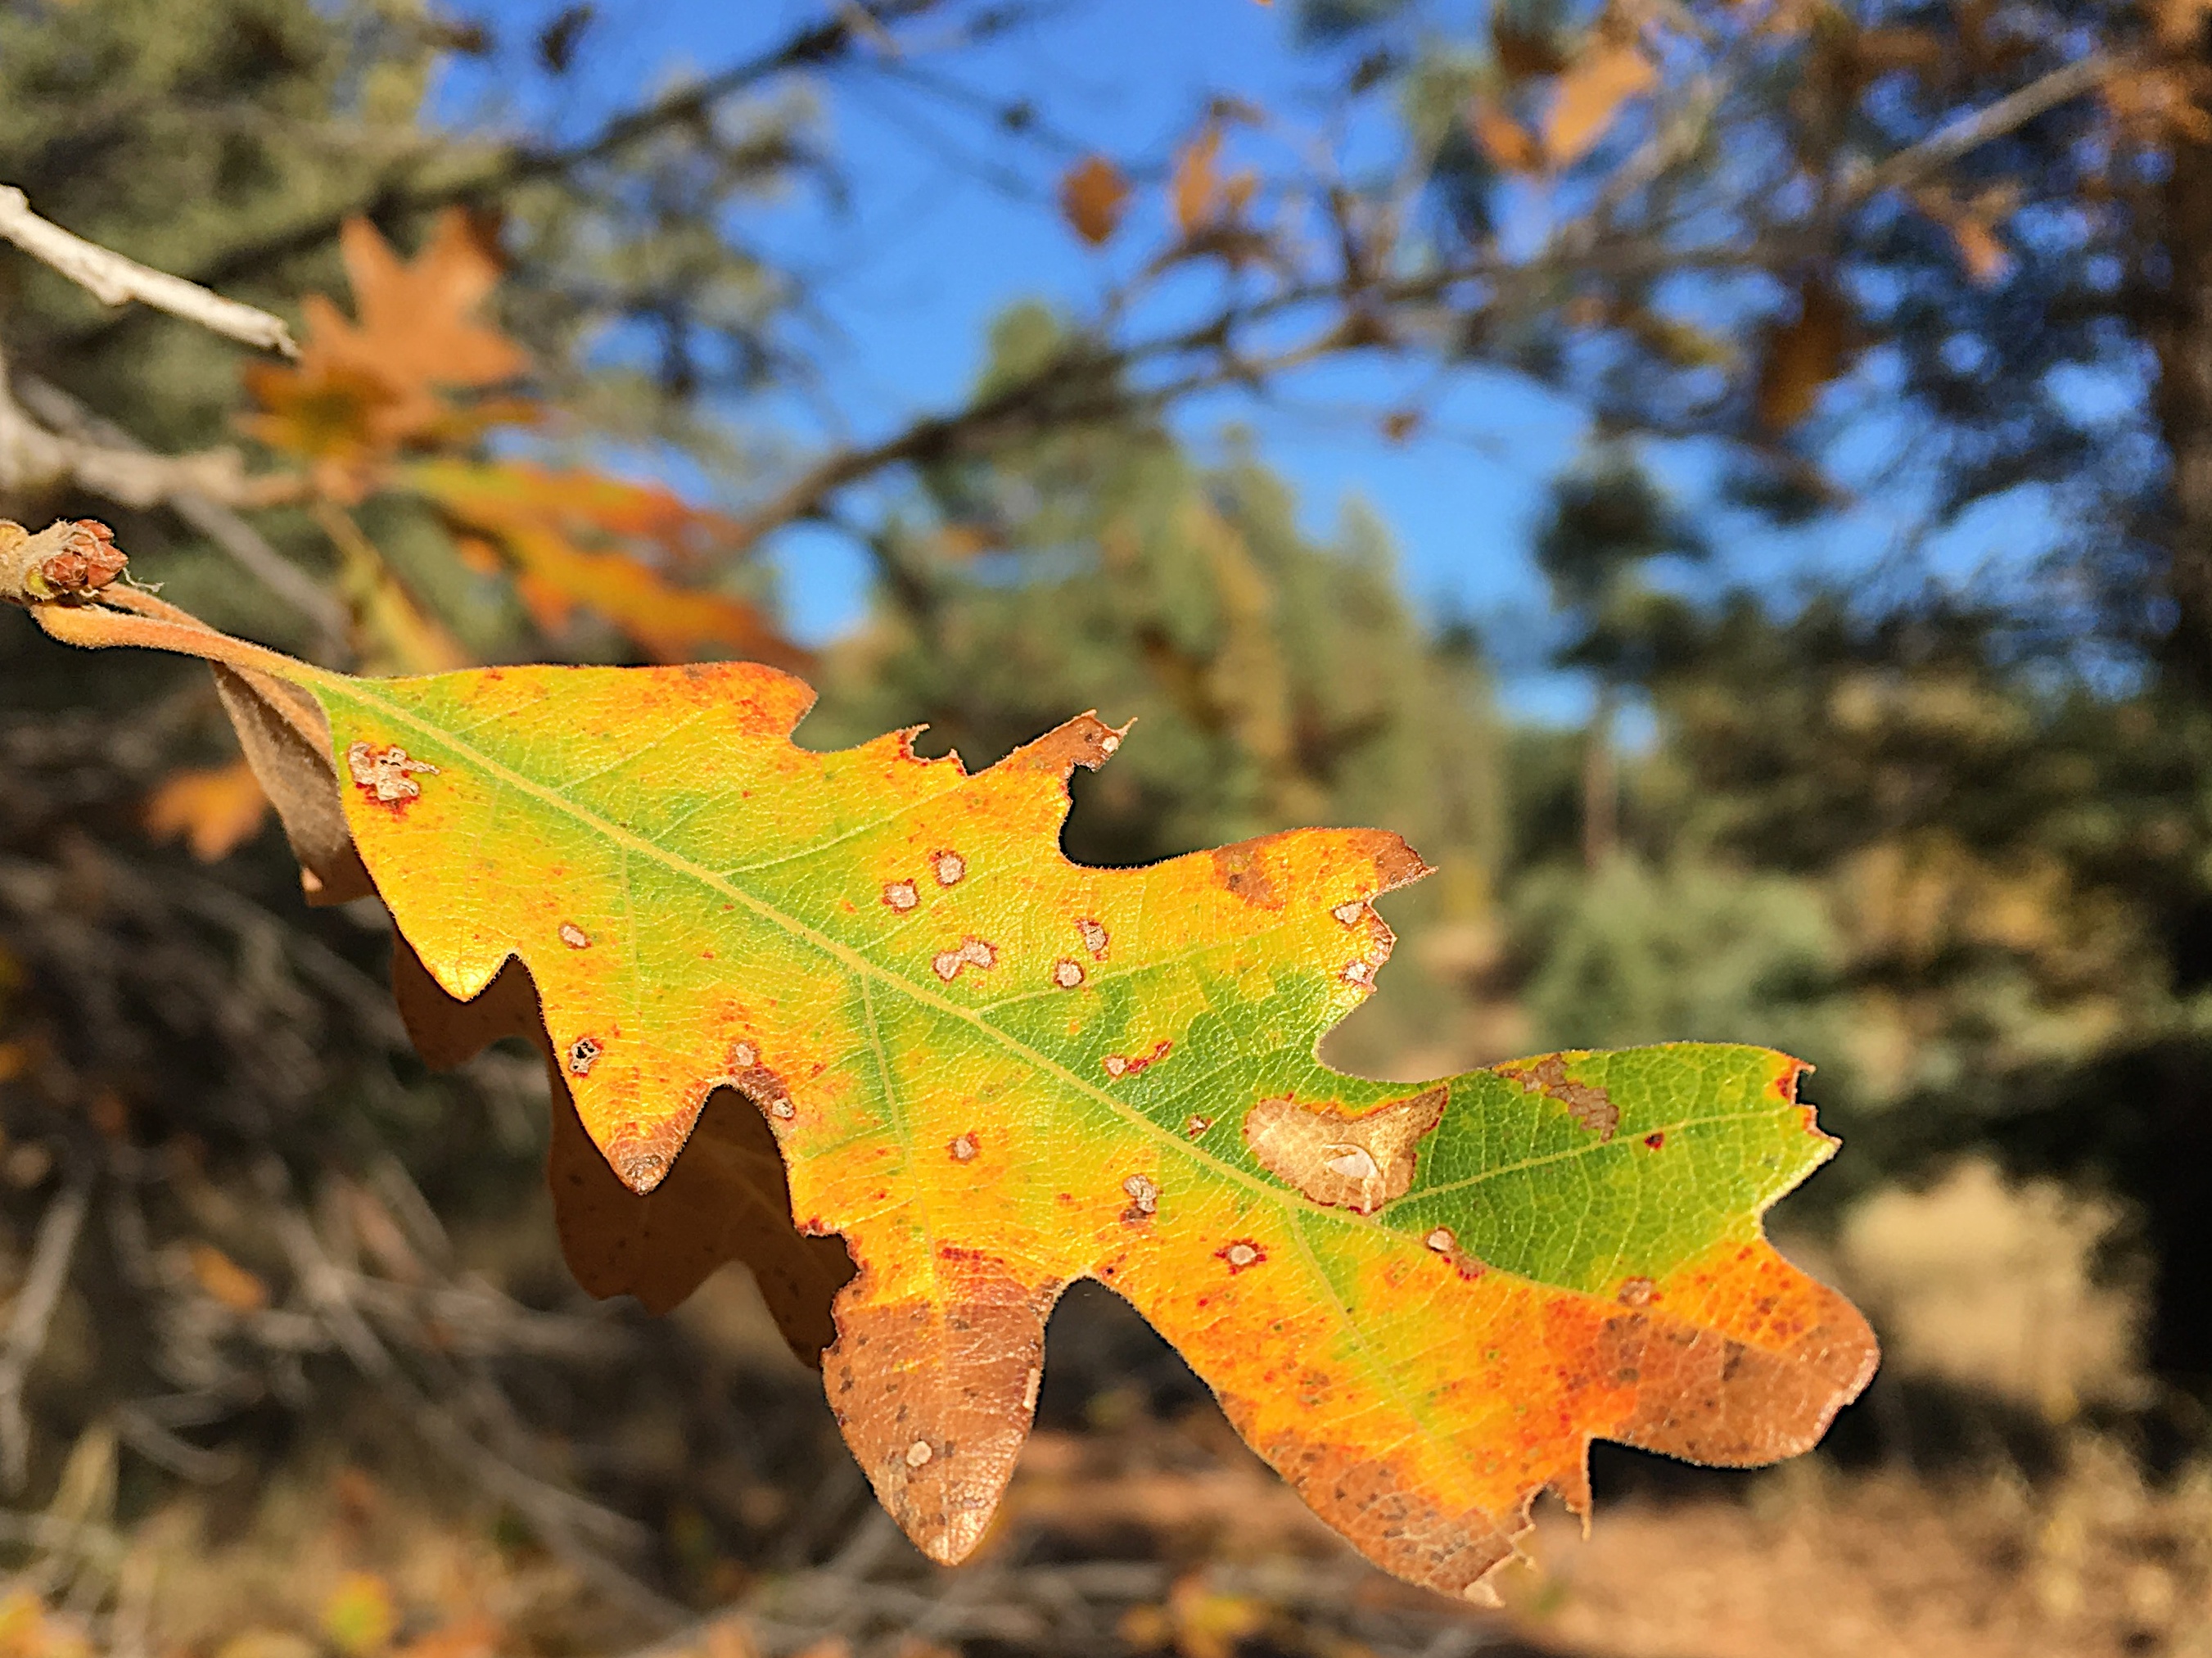
tree, nature, branch, plant, leaf, flower, autumn, botany, yellow, flora, season, fauna, maple tree, maple leaf, deciduous, oak, macro photography, flowering plant, maidenhair tree, woody plant, land plant